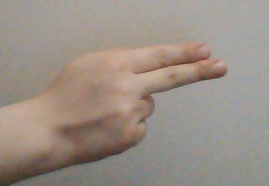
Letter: ain